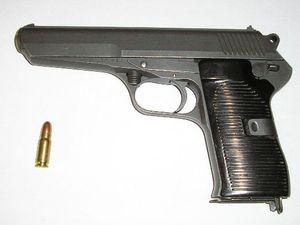
Le CZ 52 est un pistolet tchèque servant d'arme d'ordonnance dans l'armée tchécoslovaque entre 1952 et 1982.